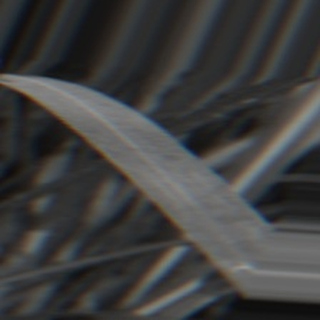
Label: sugarcane_bacterial_blight